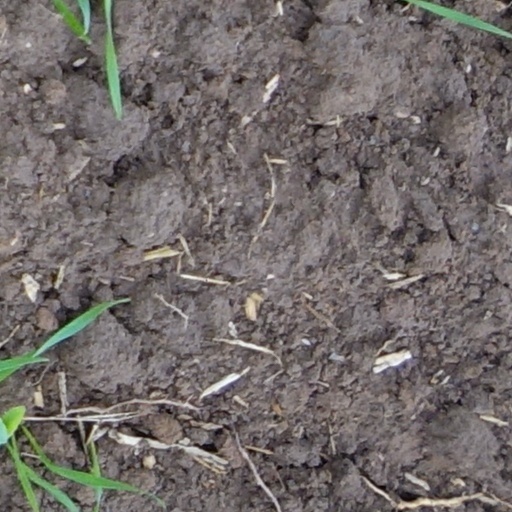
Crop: wheat